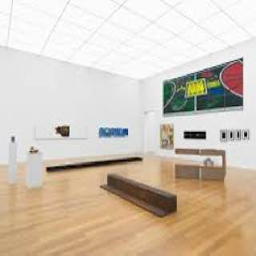
Kunstmuseum Liechtenstein